Murder trial of O. J. Simpson

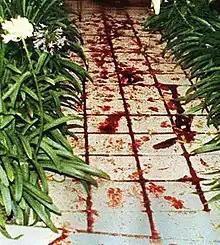
Crime scene photo at Brown's home.

The prosecution opened its case by calling LAPD 911 dispatcher Sharon Gilbert and playing a 9-1-1 call from Brown on January 1, 1989, in which she expressed fear that Simpson would physically harm her; Simpson himself is even heard in the background yelling at her and possibly hitting her as well. The officer who responded to that call, Detective John Edwards, testified next that when he arrived, a severely beaten Brown ran from the bushes where she was hiding and to the detective screaming "He's going to kill me, he's going to kill me", referring to Simpson. Pictures of Brown's face from that night were then shown to the jury to confirm his testimony. That incident led to Simpson's arrest and eventual pleading of no contest to one count of domestic violence for which he received probation for one year.